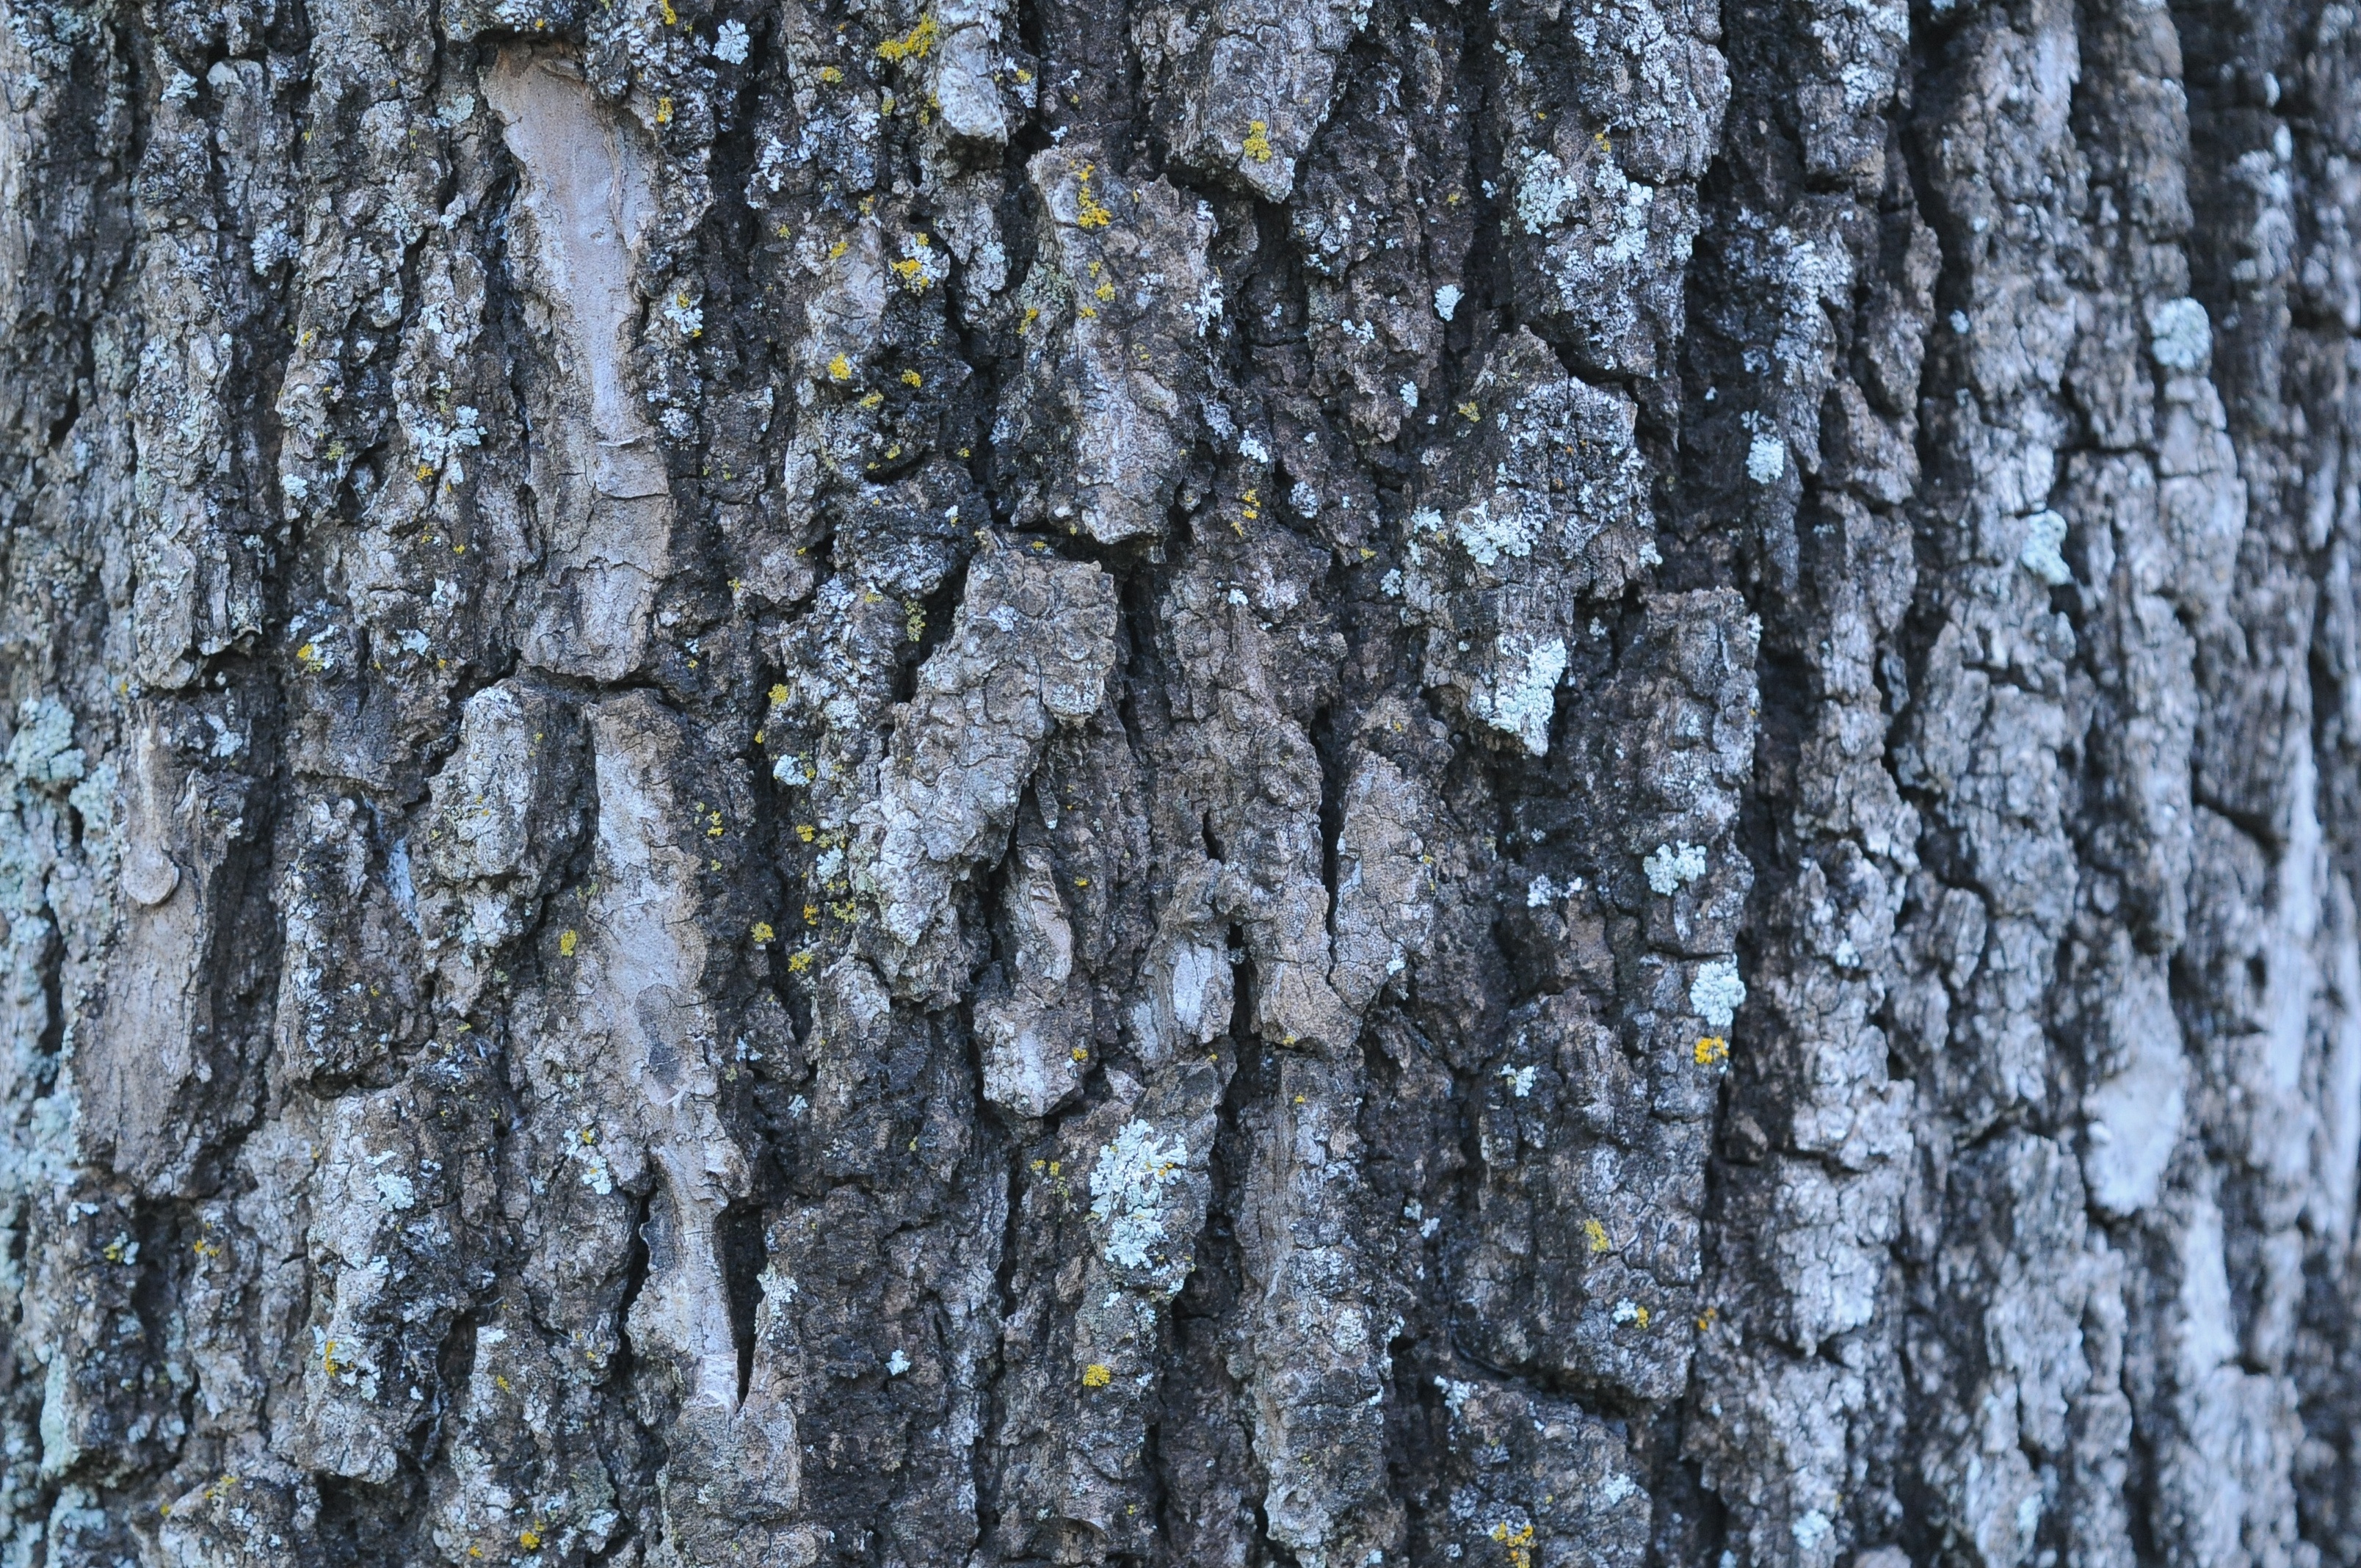
tree, forest, branch, plant, wood, texture, leaf, flower, trunk, bark, green, birch, season, tree trunk, deciduous, oak, woodland, flowering plant, plant stem, woody plant, land plant